Dogma in the Catholic Church

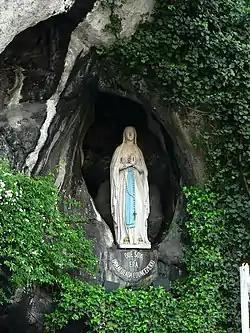
Statue of Our Lady of Lourdes. The Lourdes apparitions occurred four years after the definition of the dogma of the Immaculate Conception.

Private revelations have taken place within the Catholic Church since the very beginning. For example, the account of Our Lady of the Pillar appearing to James the Greater. However, apparitions are not a part of sacred tradition, since that would imply divine revelation is incomplete, which in turn would imply God can perfect himself.